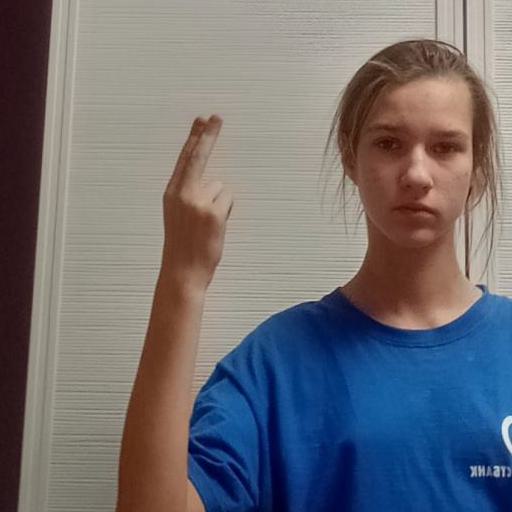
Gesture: two_up_inverted